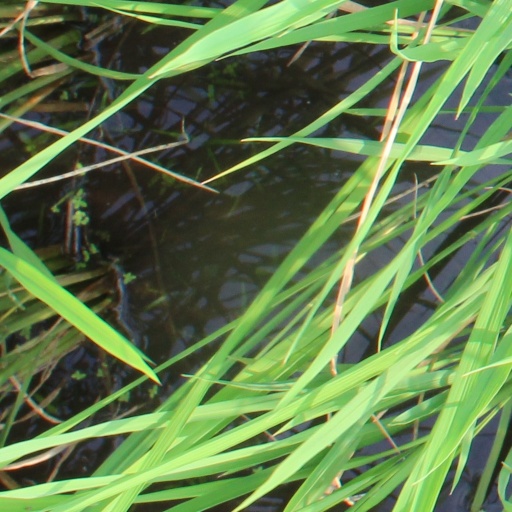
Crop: rice